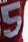
Number: 5